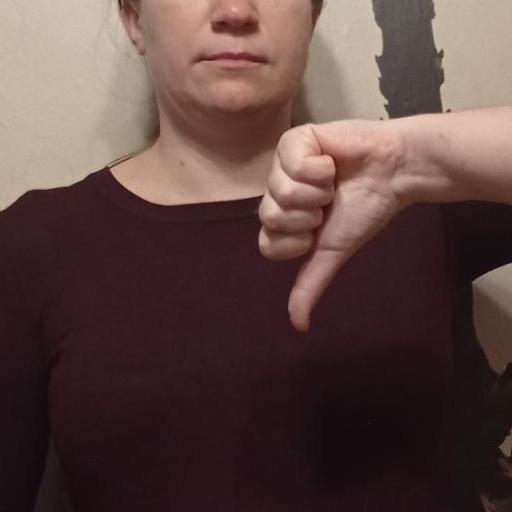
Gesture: dislike